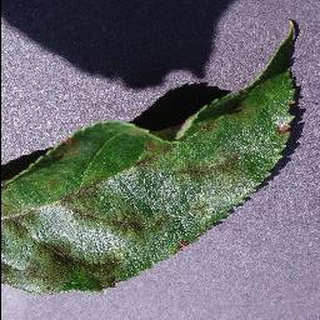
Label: apple_apple_scab